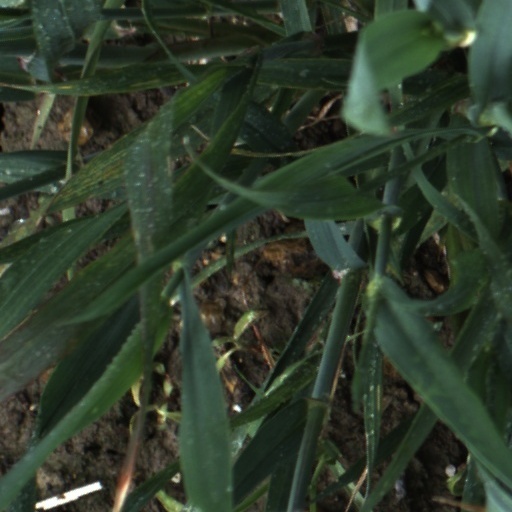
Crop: wheat